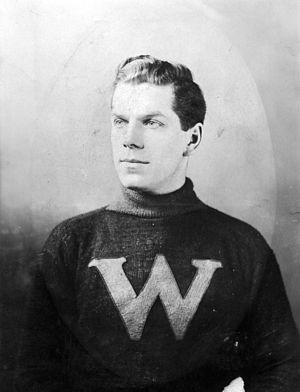
William Kenneth Russell Mallen, dit Ken Mallen, est un joueur professionnel canadien de hockey sur glace qui évoluait au poste de rover ou d'attaquant.